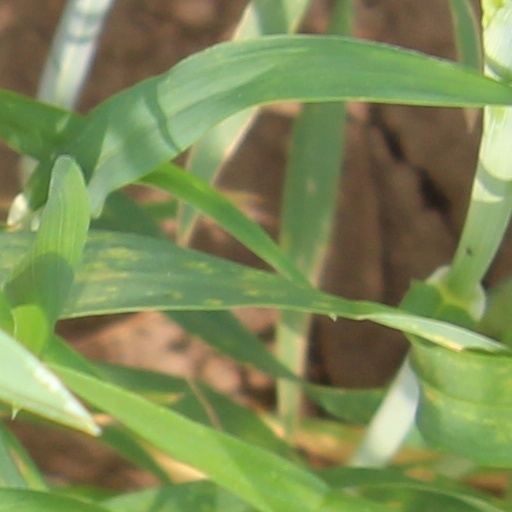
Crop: wheat